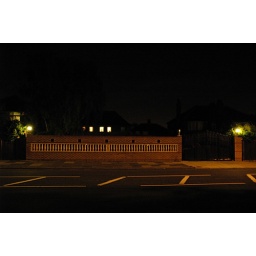
home of the dogs that live in a car